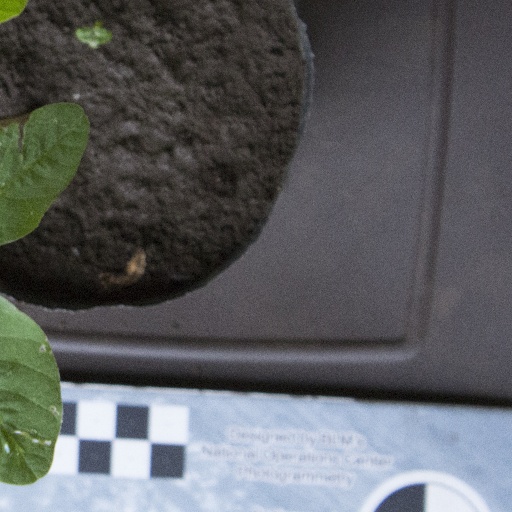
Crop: soybean